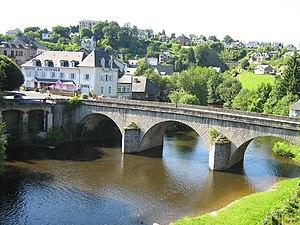
Cet article recense les monuments historiques de la Corrèze, en France.
Uzerche est une commune française située dans le département de la Corrèze en région Nouvelle-Aquitaine.
Les ouvrages non courants du département de la Corrèze, caractérisés, par simplification, par une longueur de tablier supérieure à 100 m sont classés ci-après par gestionnaires de voies.